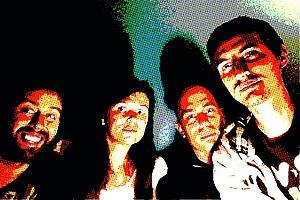
Photo du groupe prise lors du réunion de La Quadrature. On y retrouve Nicolas Rochette, Céline Jantet, Paul Bradley et Kevin Gravier.
La Quadrature est un groupe de création en conte contemporain créé le 11 décembre 2013 à Montréal.